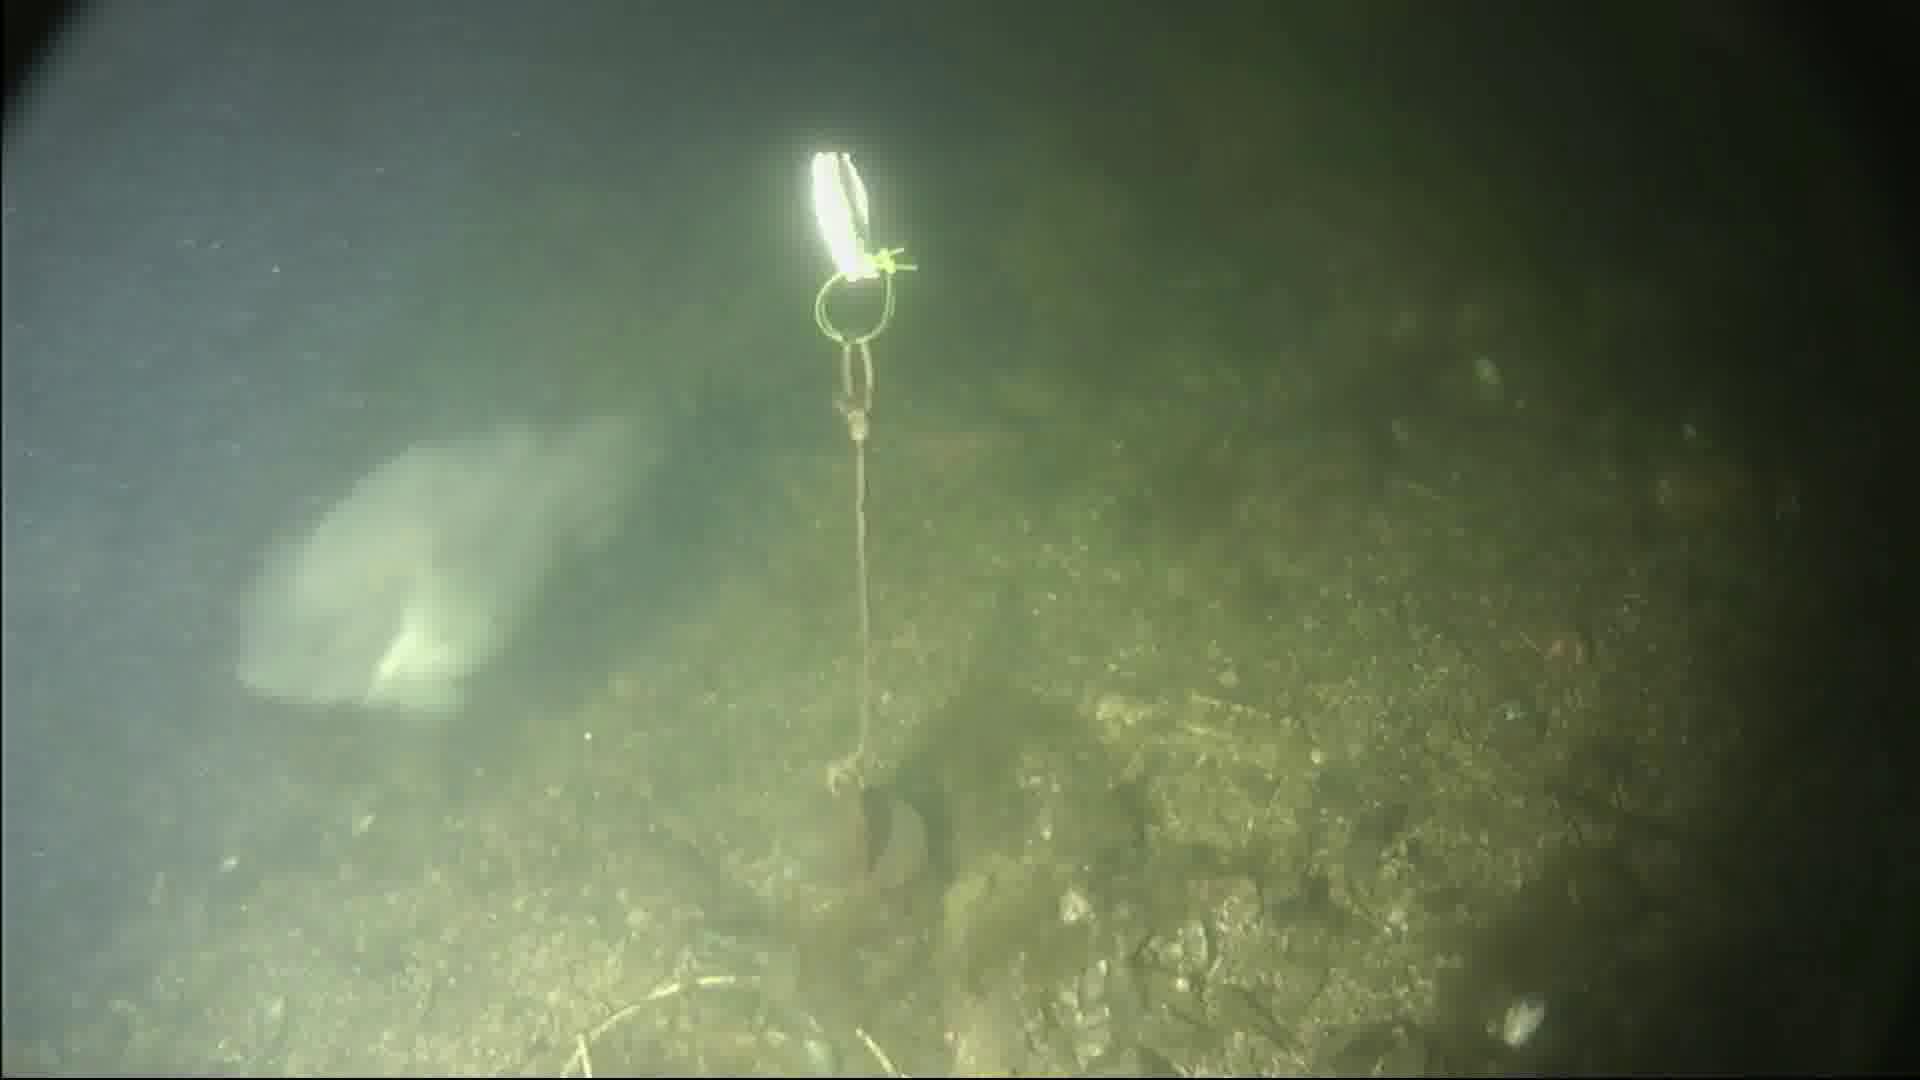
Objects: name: fish